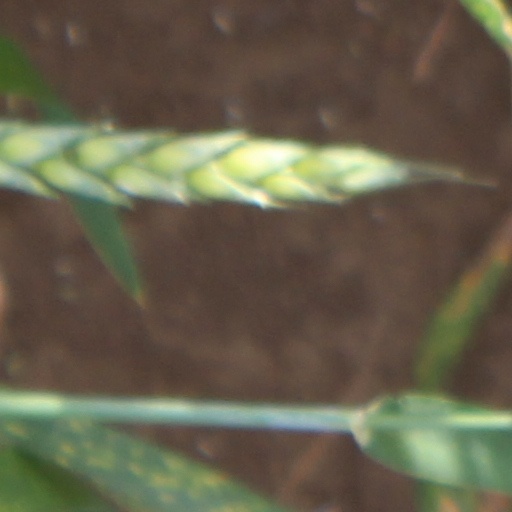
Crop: wheat